Veitel Heine Ephraim

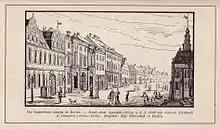
Spandauer Straße, after an aquarelle from 1690

Veitel Heine Ephraim (1703 – 16 May 1775) was a jeweller, silk entrepreneur, mint master, and the chairman of the Jewish congregation in Berlin/Prussia. During the Seven Years' War, Frederick the Great devalued the Prussian coin five times in order to finance the war; debased coins were produced with the help from Ephraim and Daniel Itzig, and spread outside Prussia: in Saxony, Poland, and Kurland. Ephraim and his companion Itzig became infamous for adding copper, up to 70%, so as to debase the coins, which became known as Ephraimiten. Heinrich Carl von Schimmelmann, Johann Ernst Gotzkowsky, and Leendert Pieter de Neufville also cooperated in the debasement policy. The king's coinage policy became a key element of war financing.